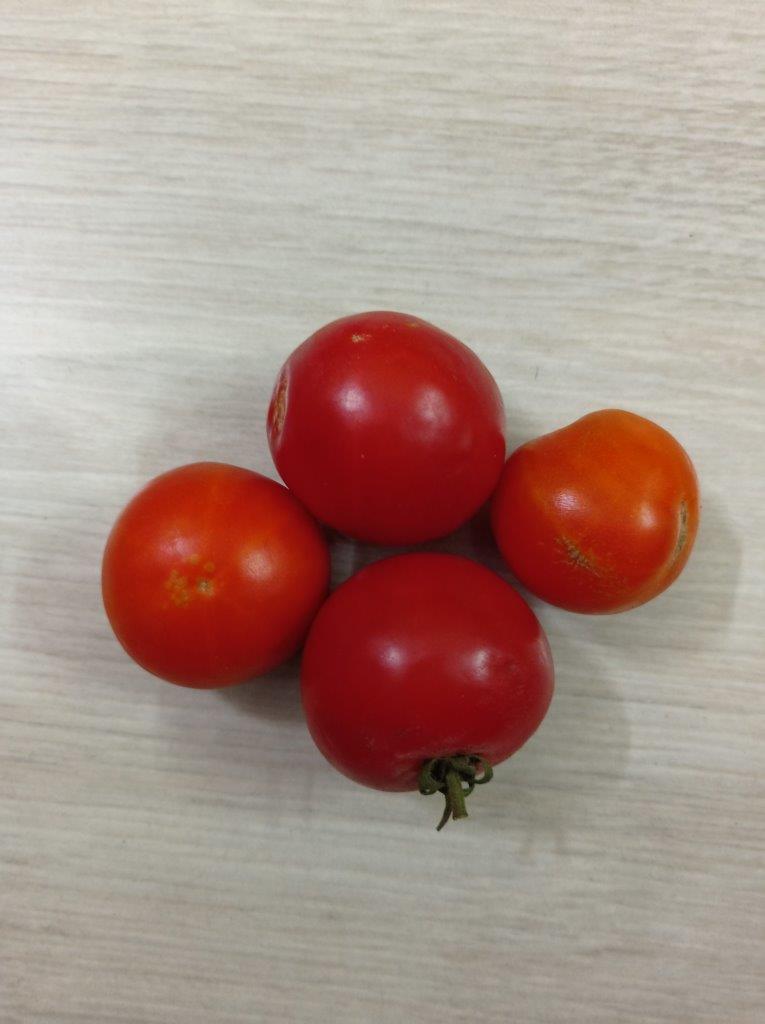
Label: Fresh